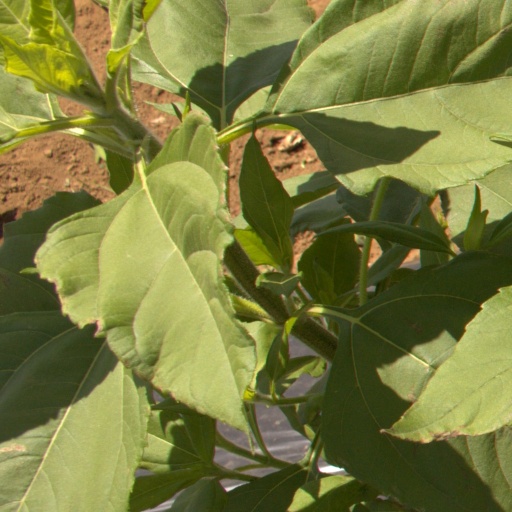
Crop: Jerusalem artichoke